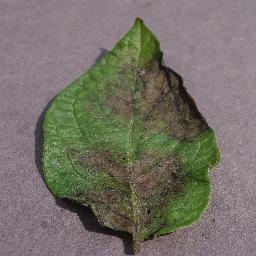
Label: Potato___Late_blight